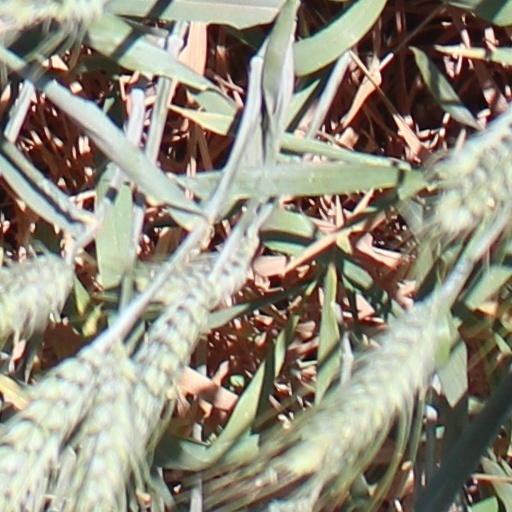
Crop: wheat